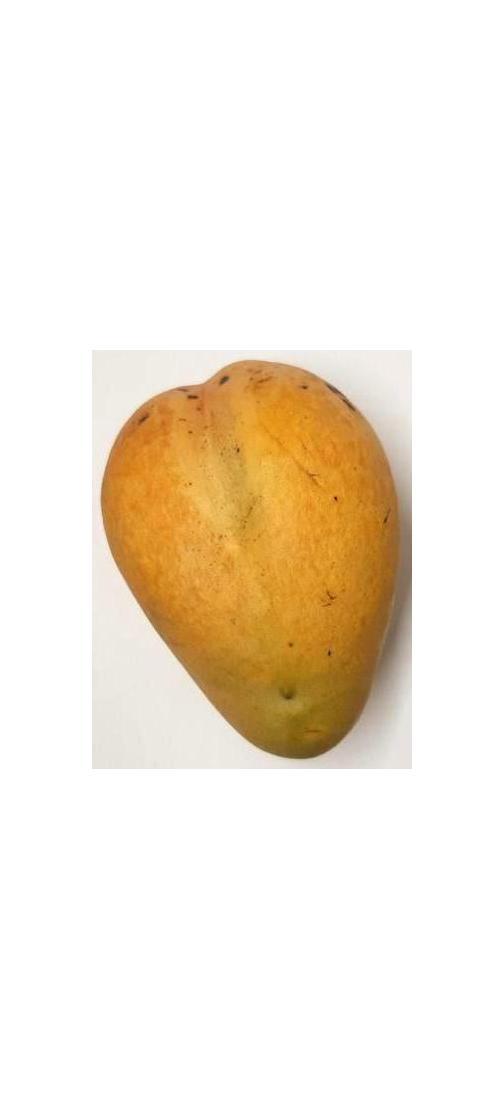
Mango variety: Bari-11